2018 FIFA World Cup Group D

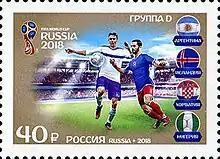
2018 postage stamp from Russia depicting Group D of the 2018 FIFA World Cup group stage.

Group D of the 2018 FIFA World Cup took place from 16 to 26 June 2018. The group consisted of Argentina, Iceland, Croatia, and Nigeria. The top two teams, Croatia and Argentina, advanced to the round of 16.